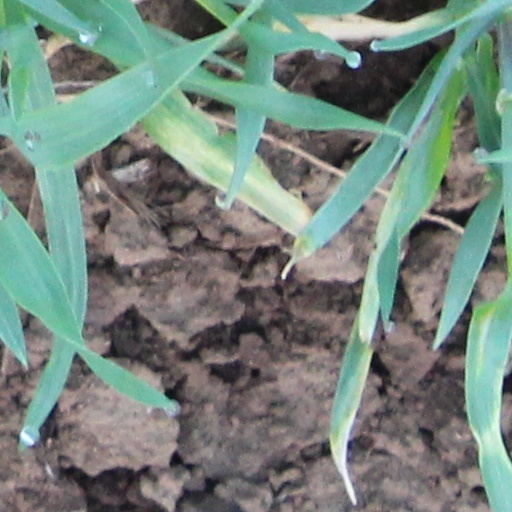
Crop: wheat